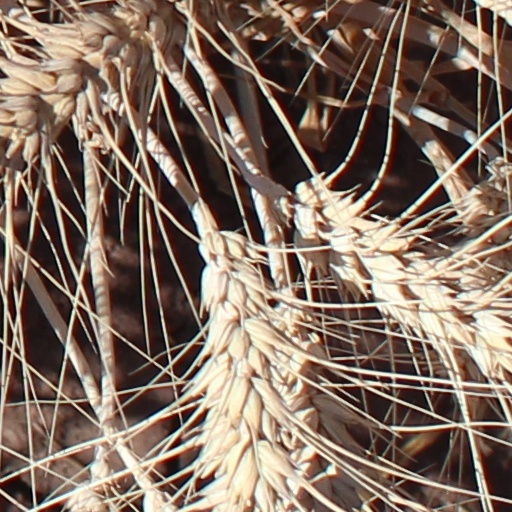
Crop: wheat